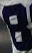
Number: 8